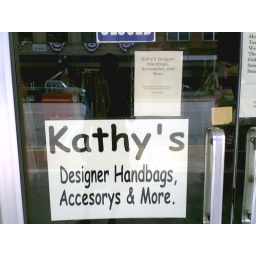
Same storefront in Elizabethton. Notice the paper above the sign actually has &amp;quot;accessories&amp;quot; spelled correctly.